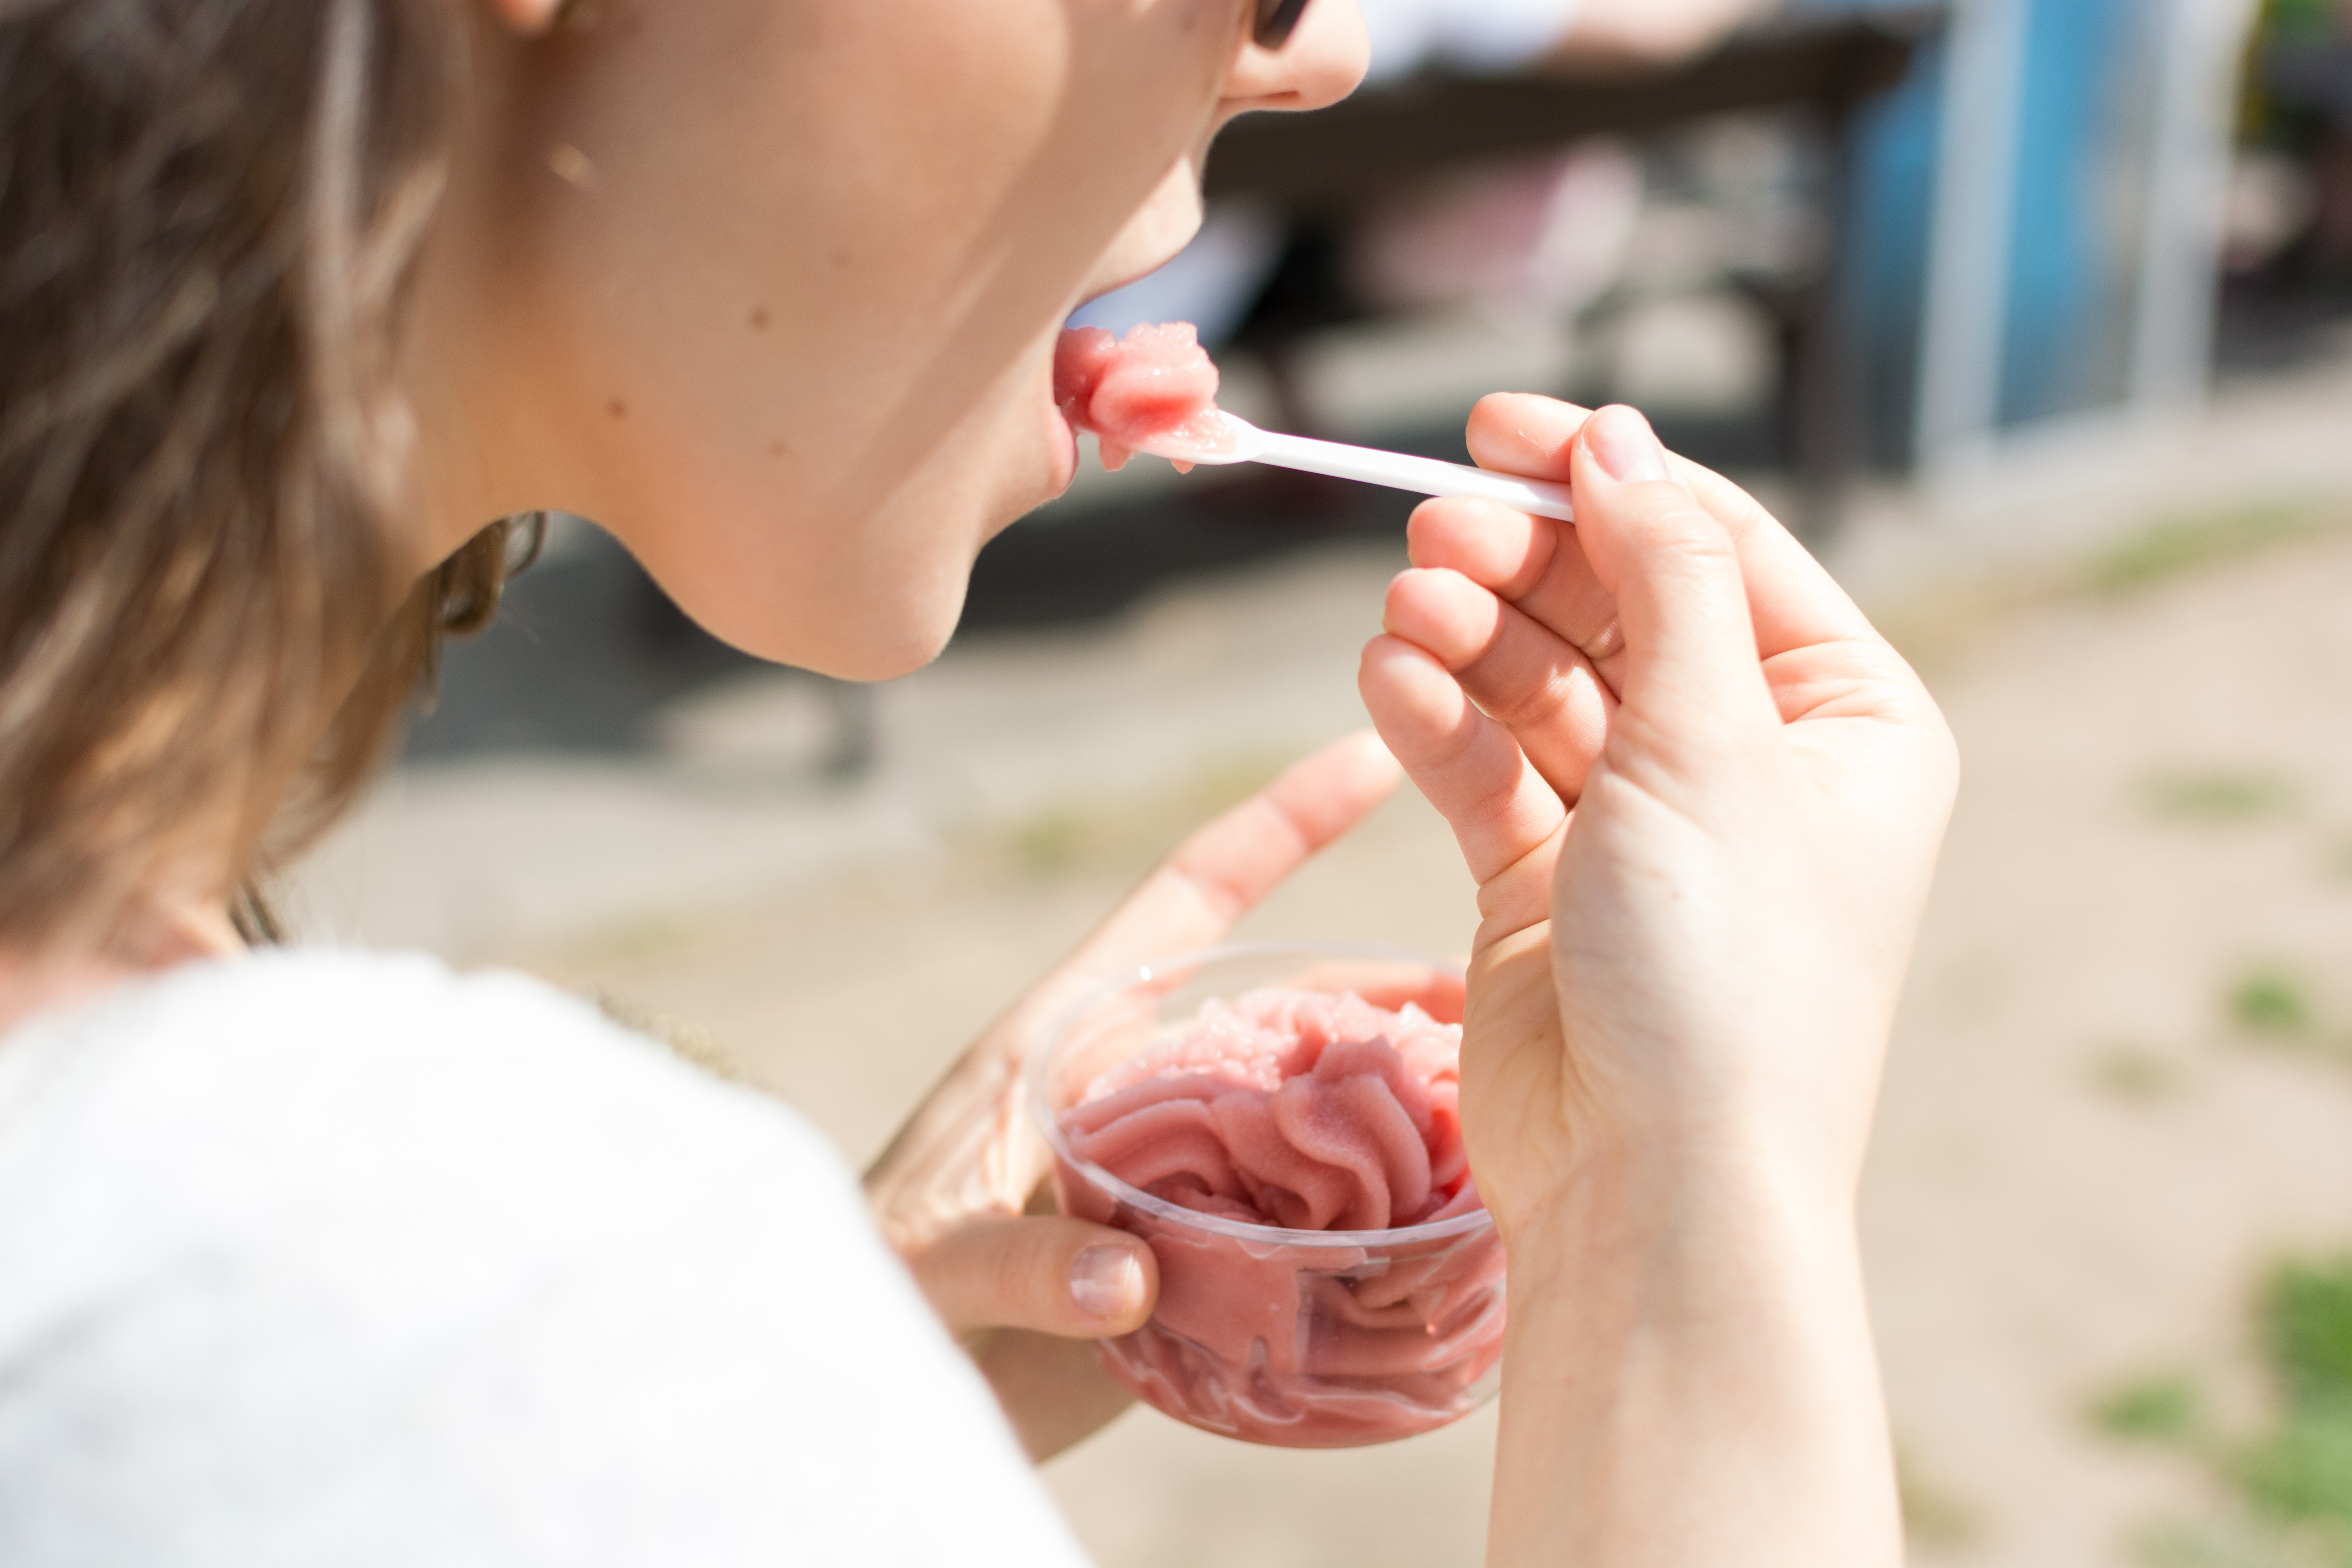
lip, nose, skin, hand, mouth, eating, nail, food, finger, ice cream, child, ear